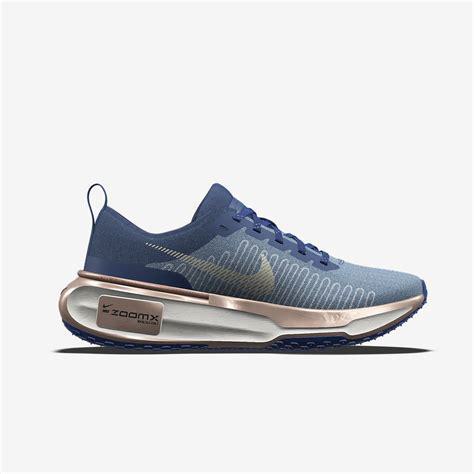
Brand: Nike
Model: Invincible 3